History of Houston

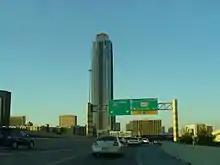
The Transco Tower as viewed in 2006 from the direct connector to I-610 North (more recently known as Williams Tower)

The Texas Medical Center became operational in the 1950s. The Galveston Freeway and the International Terminal at Houston International Airport (nowadays Hobby Airport) were signs of increasing wealth in the area. Millions of dollars were spent replacing aging infrastructure. In 1951, the Texas Children's Hospital and the Shriner's Hospital were built. Existing hospitals had expansions being completed. July 1, 1952 was the date of Houston's first network television. Later on that same year, the University of Houston celebrated its 25th anniversary. Another problem Houston had back in the 1950s was the fact that it needed a new water supply. They at first relied on ground water, but that caused land subsidence. They had proposals in the Texas Congress to use the Trinity river. Hattie Mae White was elected to the school board in 1959. She was the first African-American to be elected in a major position in Houston in the 20th Century. Starting in 1950, Japanese-Americans as a whole were leaving horticulture and going into business in larger cities, such as Houston.